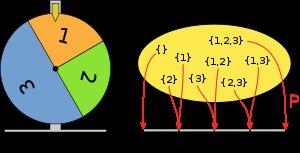
En mathématiques, une mesure de probabilité est une fonction à valeurs réelles définie sur un ensemble d'événements dans un espace de probabilité qui satisfait les propriétés de mesure telles que la -additivité. La différence entre une mesure de probabilité et la notion plus générale de mesure est qu'une mesure de probabilité doit attribuer la valeur 1 à tout l'espace de probabilité.